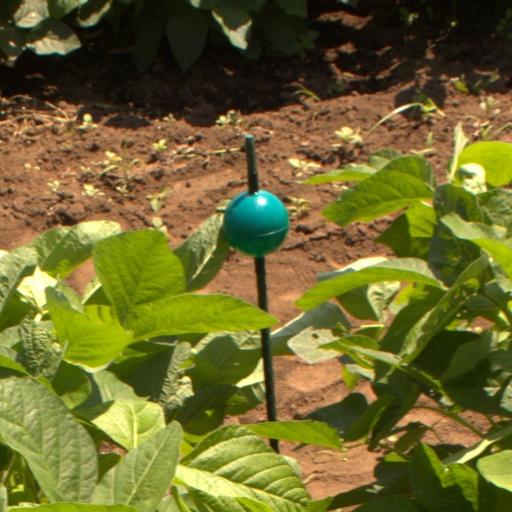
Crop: soybean